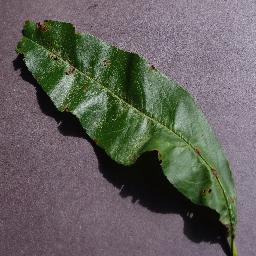
Label: Peach___Bacterial_spot